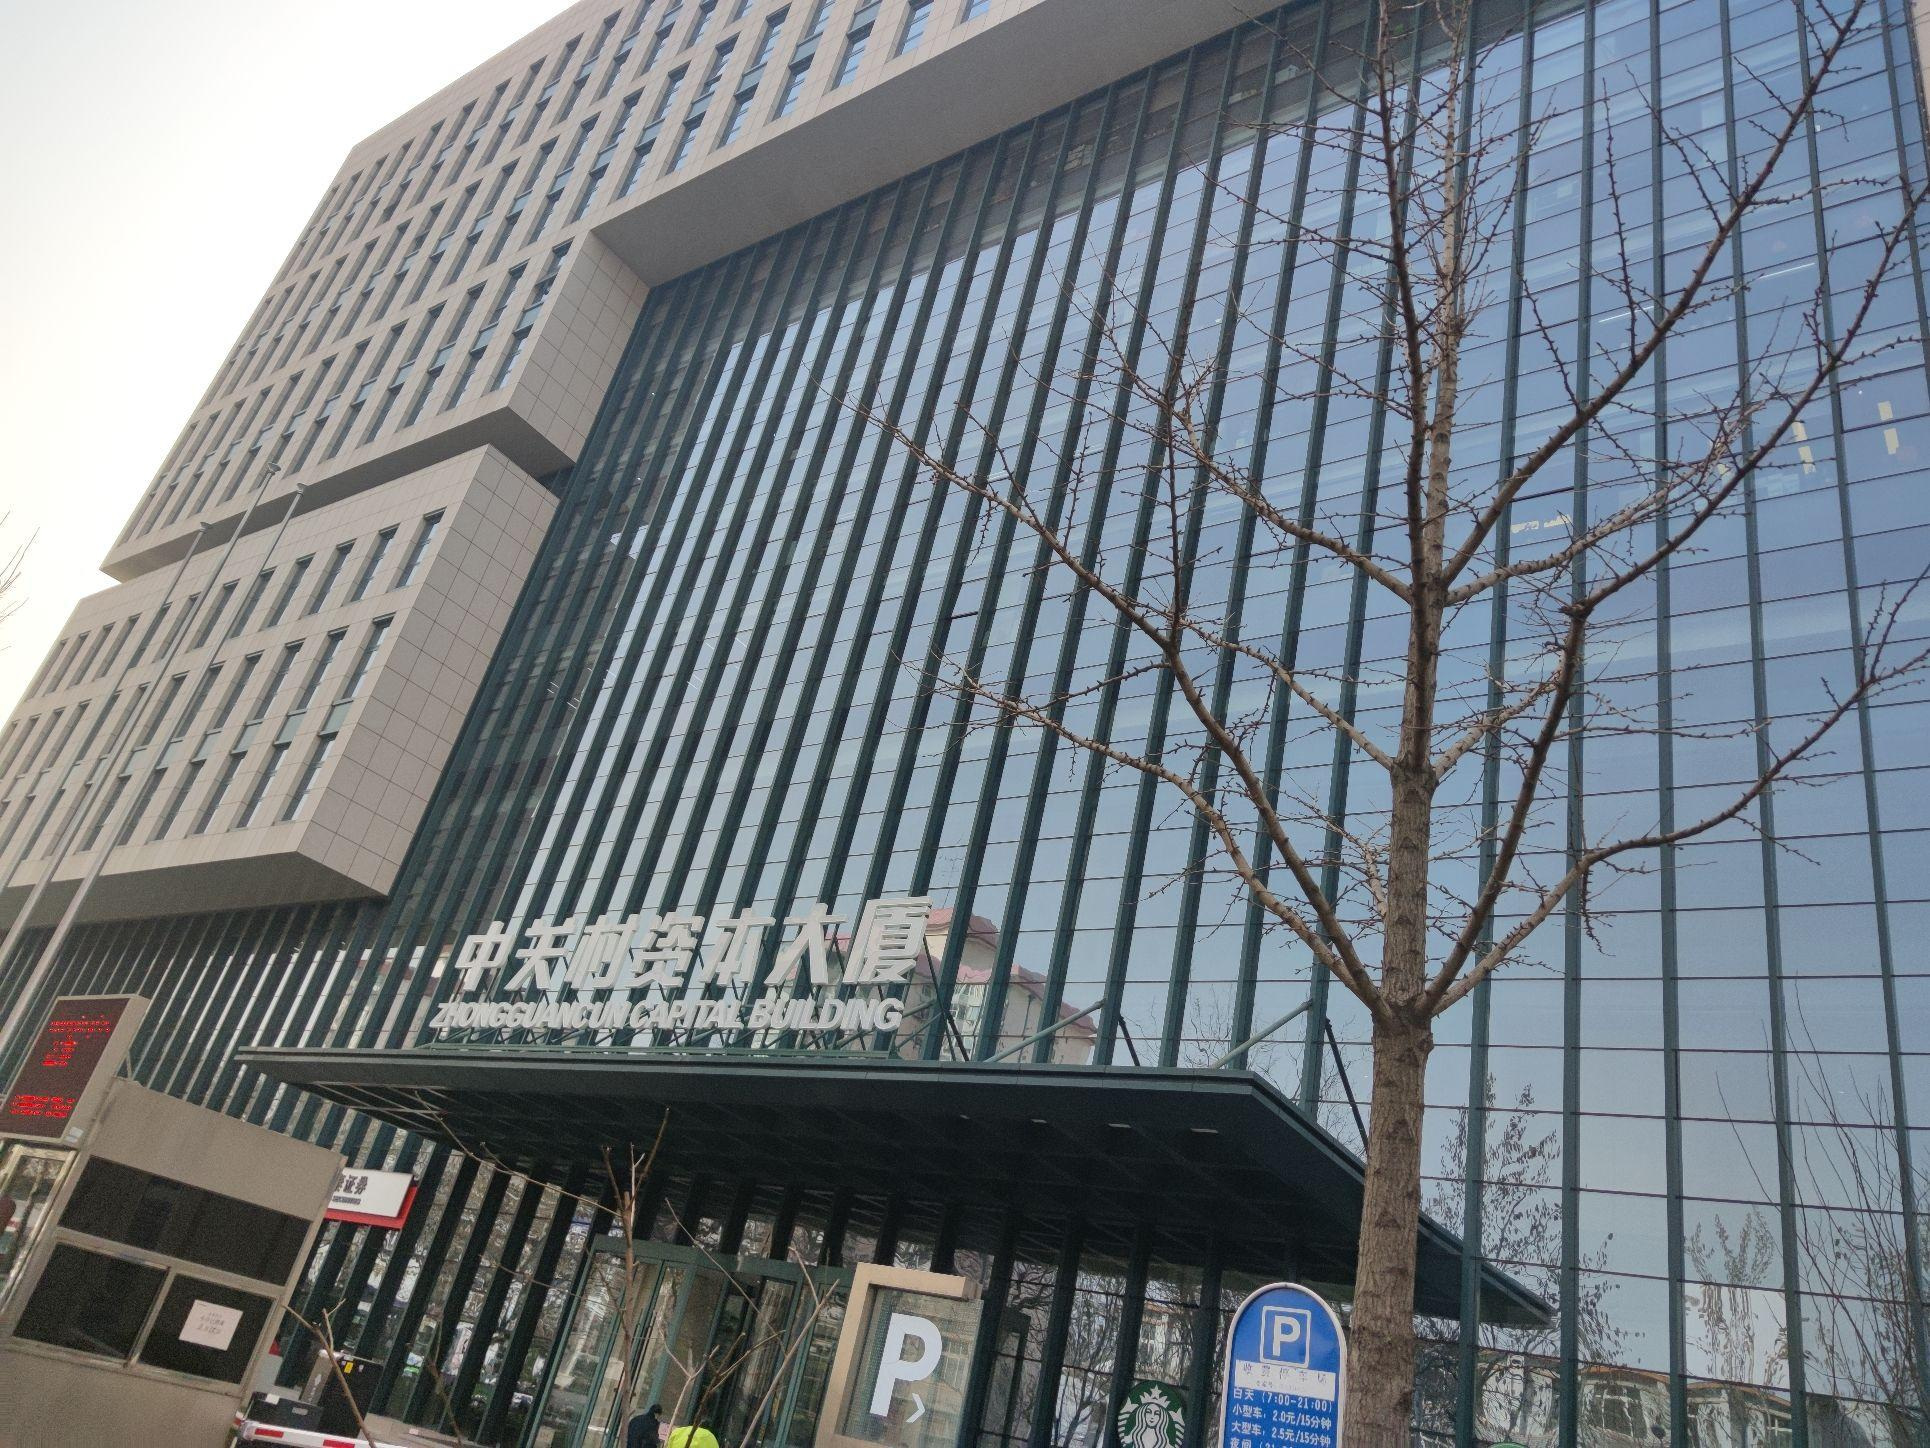
地标名称：中关村资本大厦
所在城市：北京市·海淀区